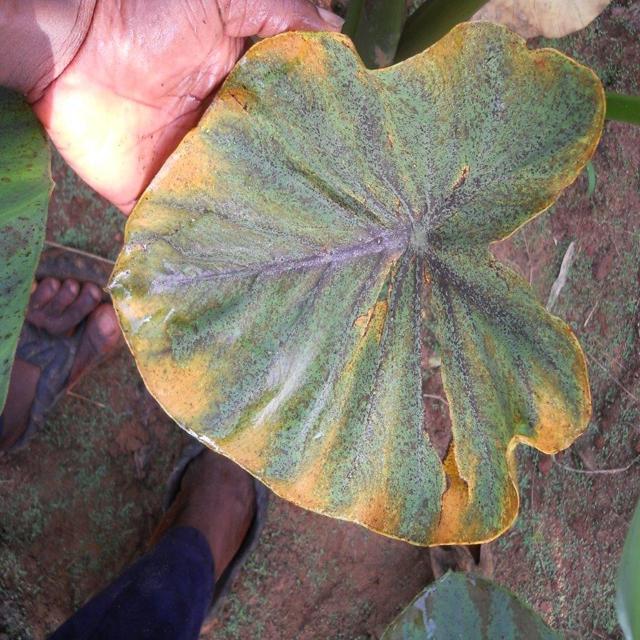
Label: Mid_Blight